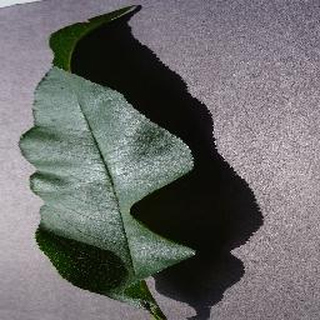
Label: healthy_peach